Mario (franchise)

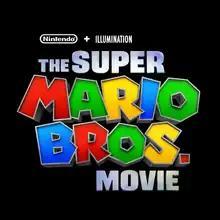
Logo for "The Super Mario Bros. Movie"

There have been eight "Mario Kart" games released for home consoles, one enhanced port, three portable games; one game for smartphones, and four Namco codeveloped arcade spin-off games, for a total of seventeen. As the series has progressed, each new game has introduced new elements to keep the gameplay fresh, such as two-player karts (with one player driving and the other using items), motion controls, motorbikes, hang gliding and submersible karts, kart customization, anti-gravity racing, ATVs, and up to 24 racers in a race.